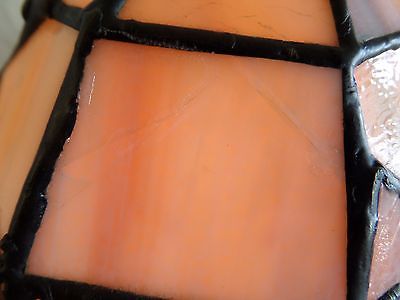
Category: lamp